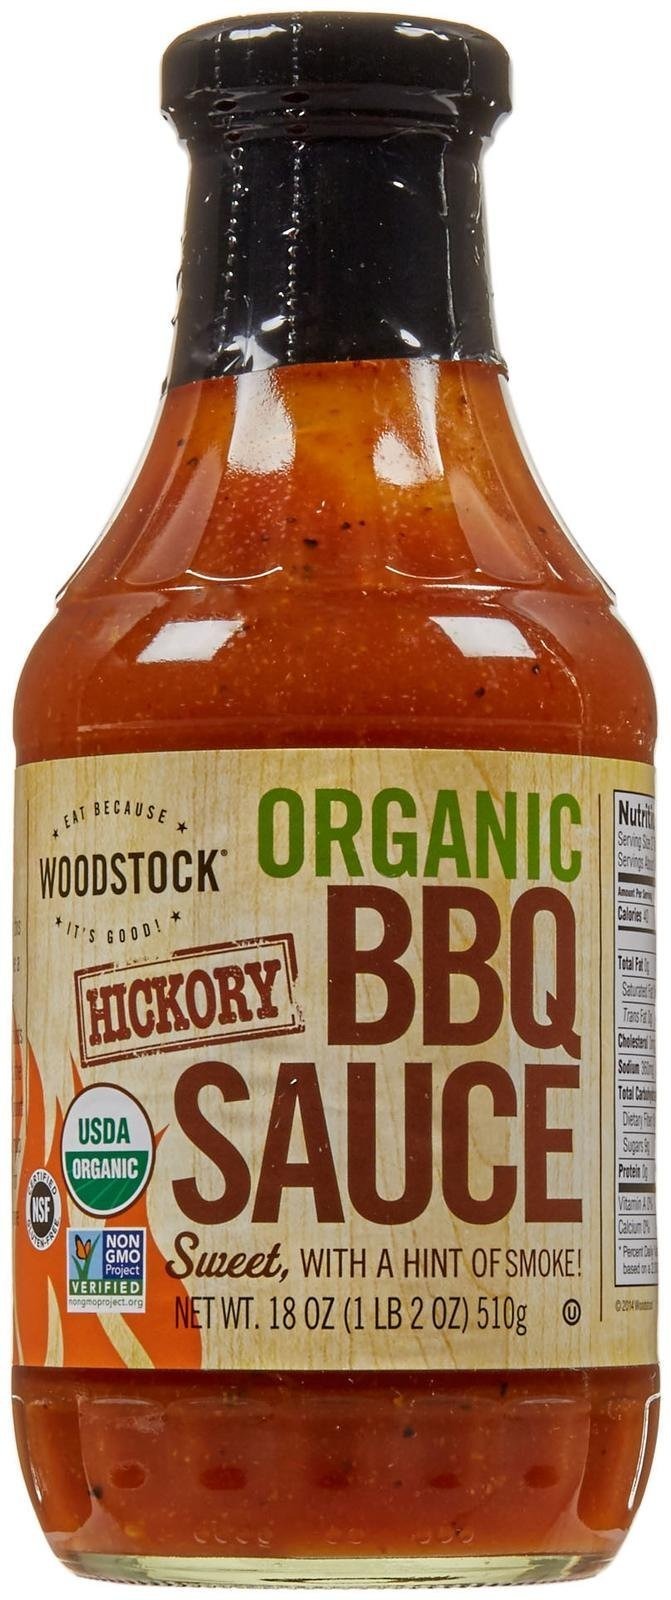
Item Name: Woodstock Farms Organic Barbecue Sauce - Hickory - 18 Ounces
Product Description: Woodstock Farms Organic Barbecue Sauce-Hickory-18 oz
Value: 18.0
Unit: Fl Oz

Price: 6.49